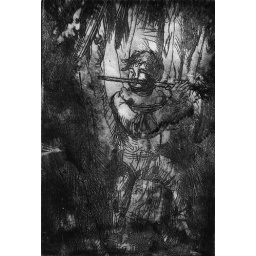
Played around with the ink level on the plate to increase the darks (make the forest scarier).